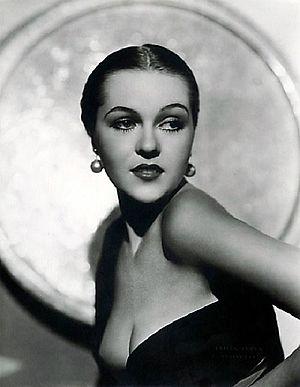
Patricia Ellis née Patricia Gene O'Brien, est une actrice de cinéma américaine des années 1930. « La Reine des films de série B de la Warner bros. » comme elle aimait se nommer elle-même, mènera après le cinéma, une carrière dans les comédies musicales, mettant à profit ses talents de danseuse et de chanteuse.